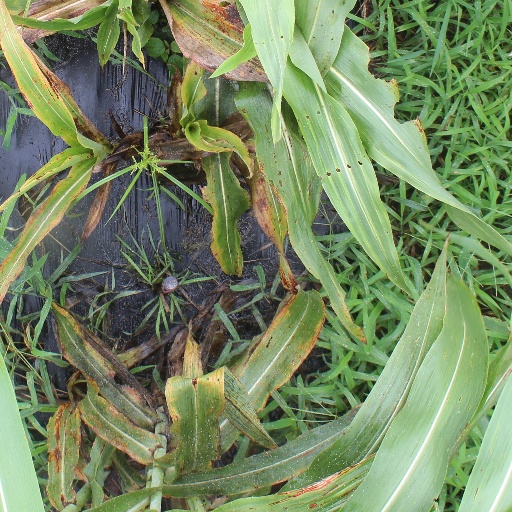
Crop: sorghum